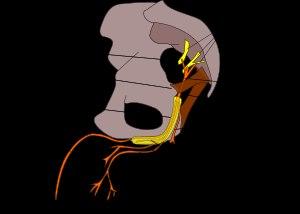
Le nerf périnéal prend naissance dans le nerf pudendal qui innerve le périnée.